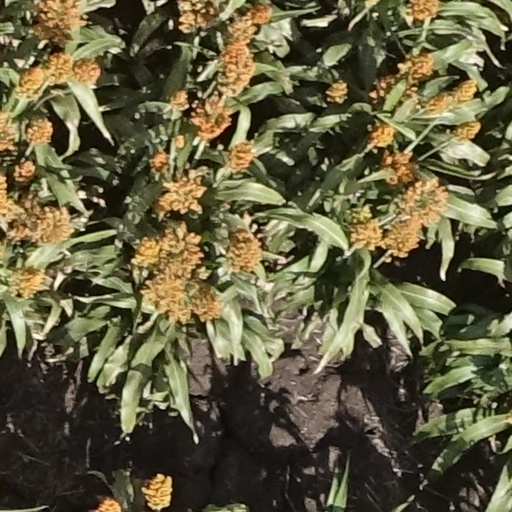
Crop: sorghum